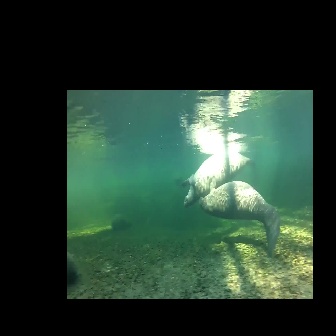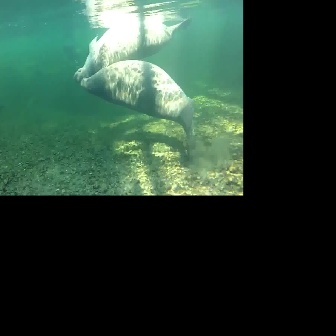
  Please identify the target specified by the bounding box [198,175,280,257] in the first image and locate it in the second image. Return the coordinates in [x_min,y_min,x_max,y_max] format.
Answer: [79,42,194,157]